Lucretia Garfield

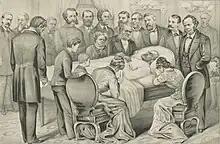
A depiction of Garfield at her husband's deathbed

Only two months into her tenure as first lady, Garfield was afflicted with a life-threatening case of malaria. The president suspended many of his duties so that he could personally tend to her. Her health began to return by June, and her husband rented a cottage in Long Branch, New Jersey, for her to live in while she recuperated. Charles J. Guiteau waited to intercept them with the intention of shooting the president, but the sight of Lucretia, still visibly ill, caused him to hesitate. Weeks later, on July 2, Guiteau shot the president. The shot was not immediately lethal, and James sent David G. Swaim to inform Lucretia. A train was arranged to take her directly to Washington so she could see her injured husband.